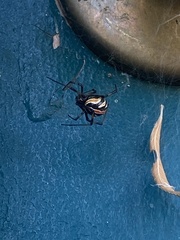
Species: Lactrodectus_hesperus